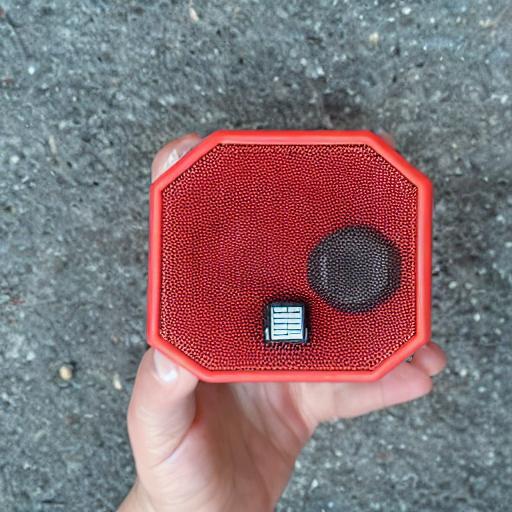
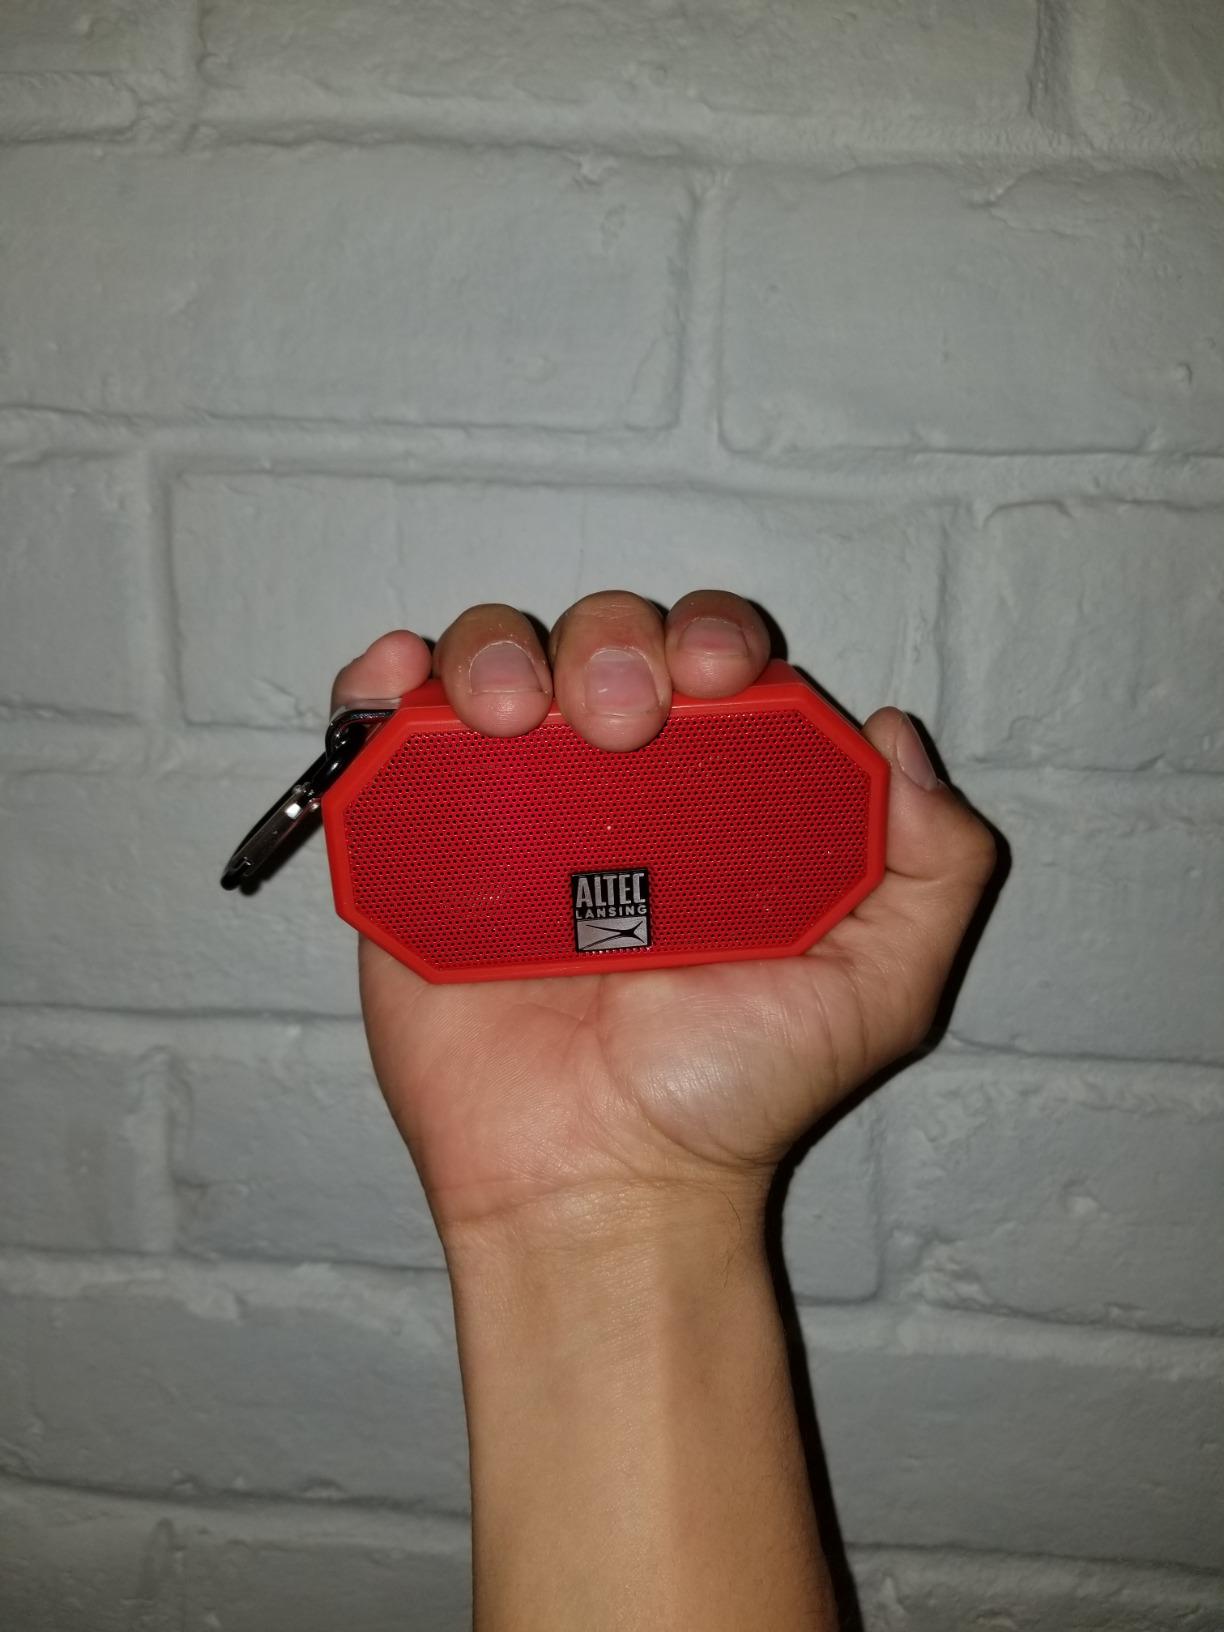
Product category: speaker
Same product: no